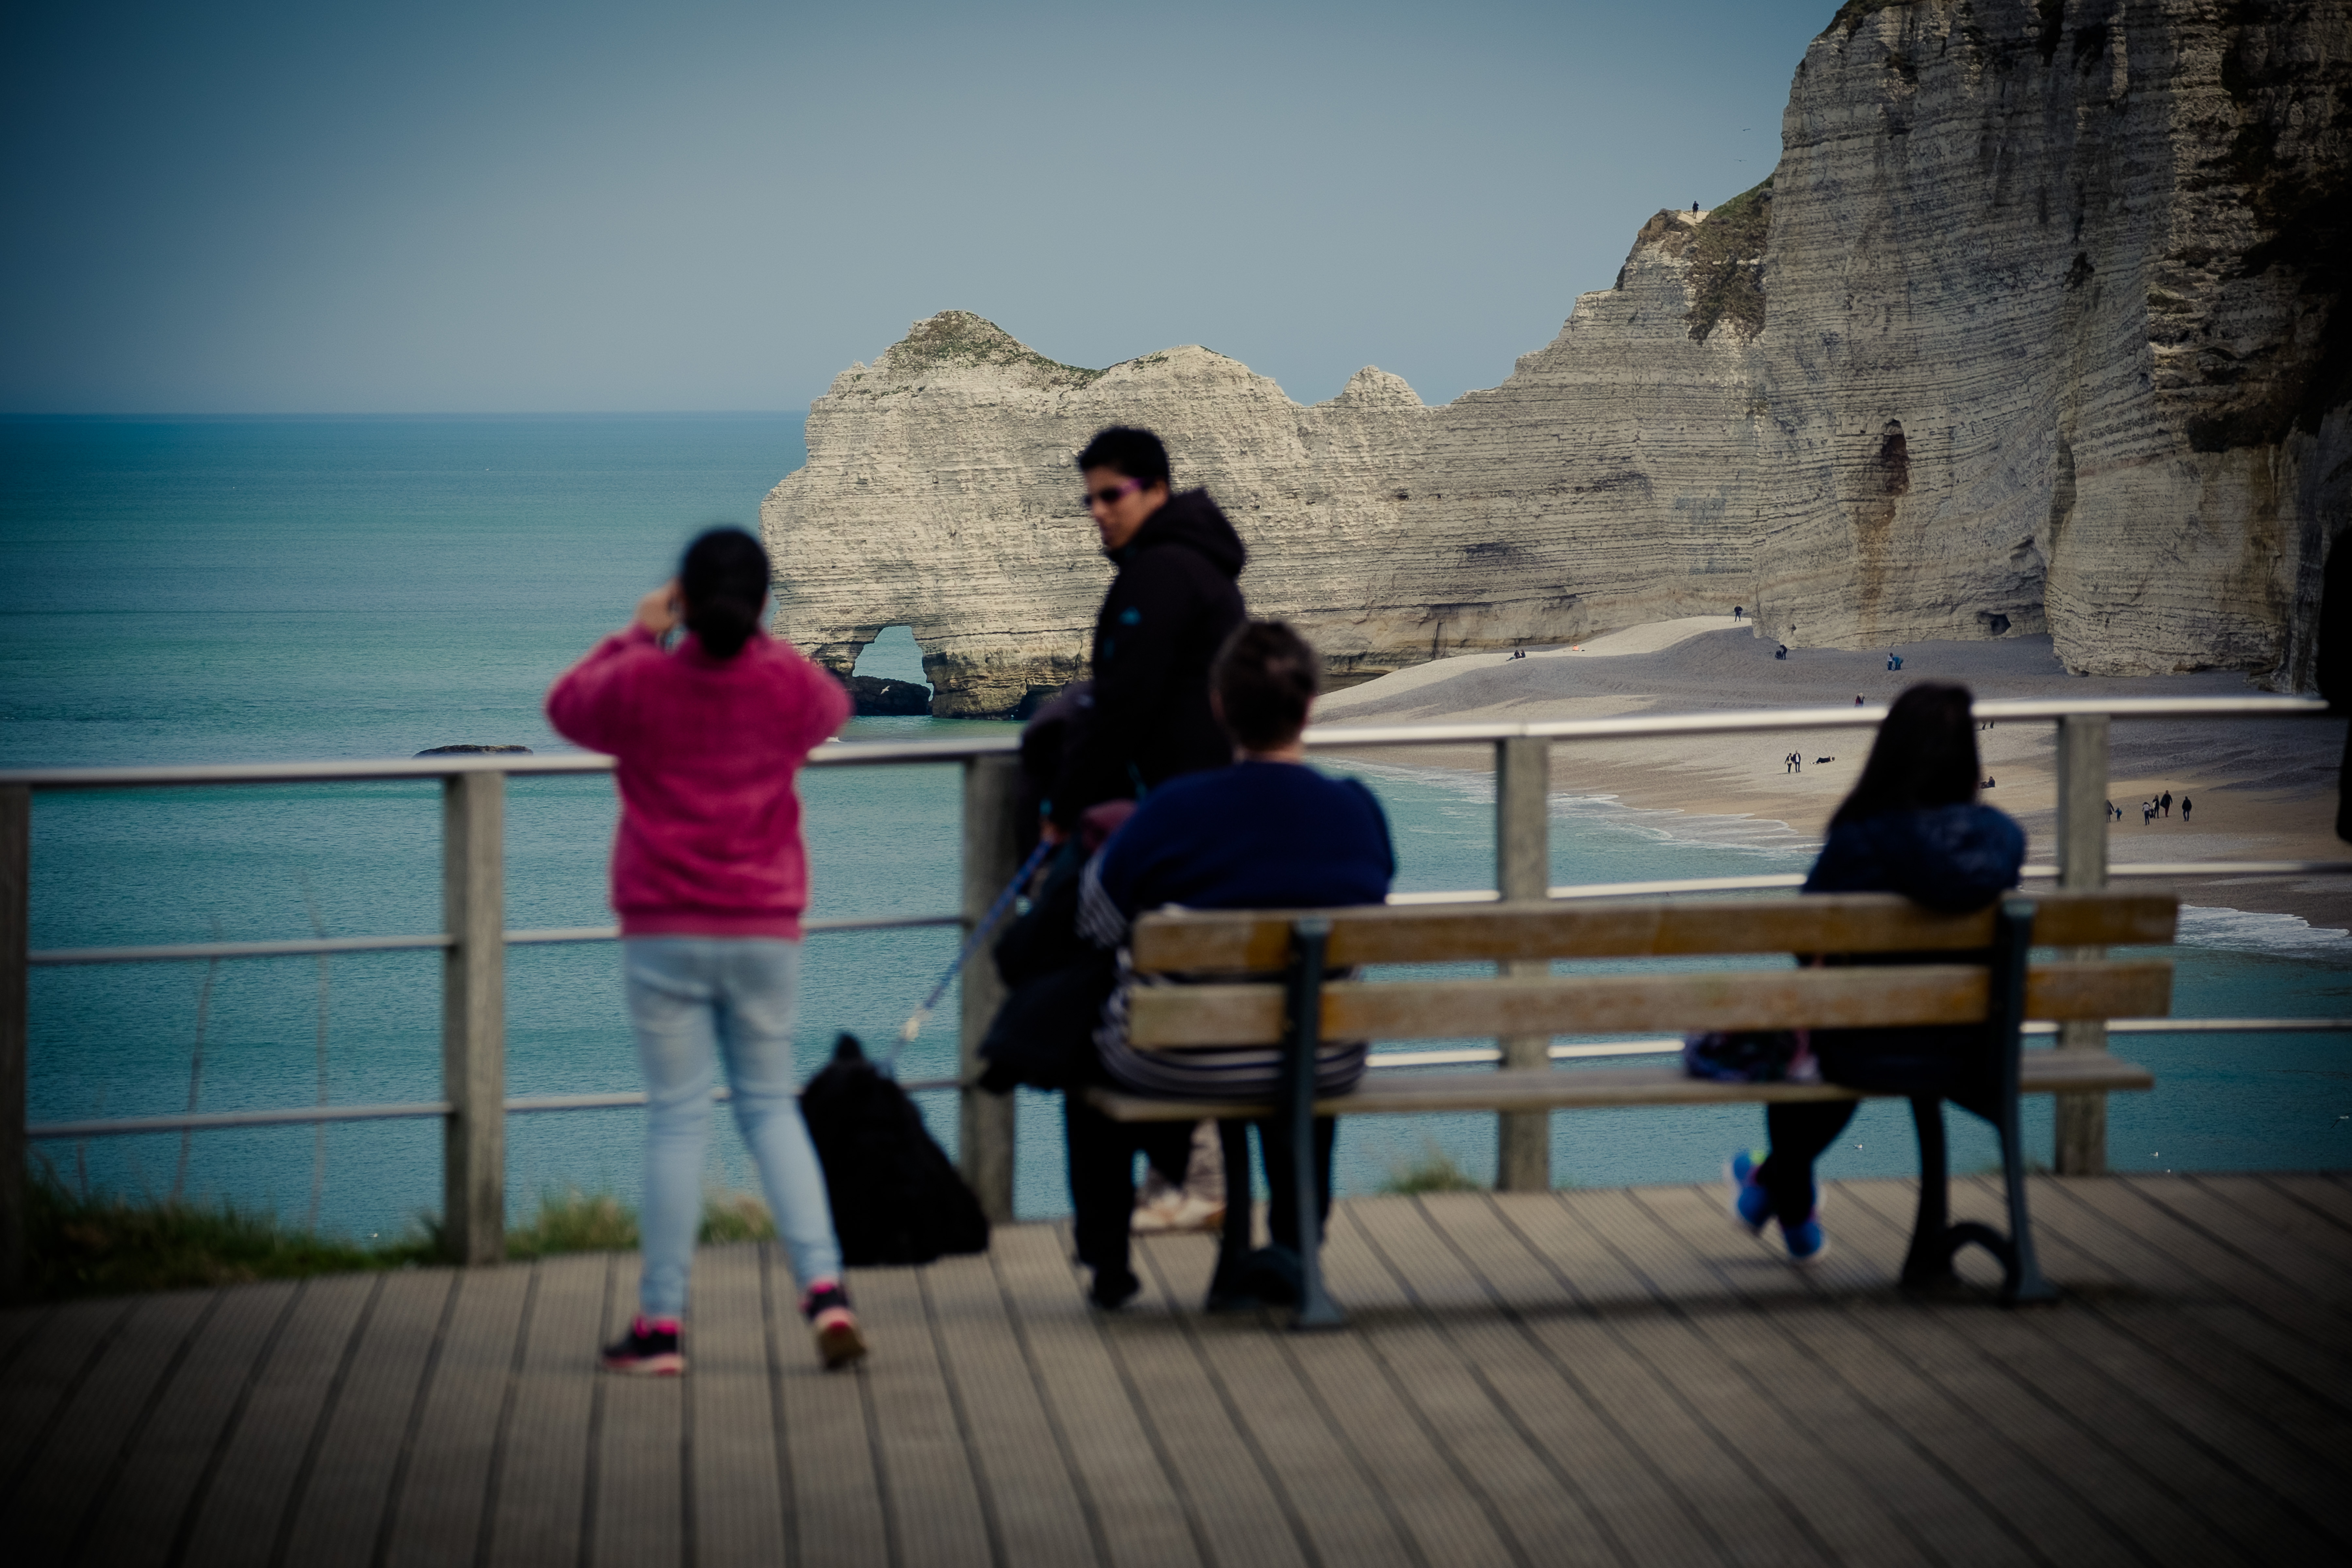
vacation, travel, france, fujifilm, tourism, normandy, image, fuji, fujixt1, etretat, fujix